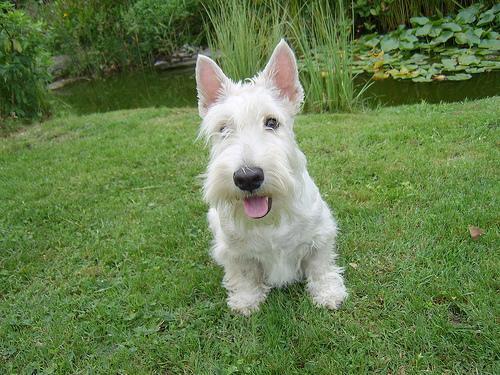
Scotch_terrier